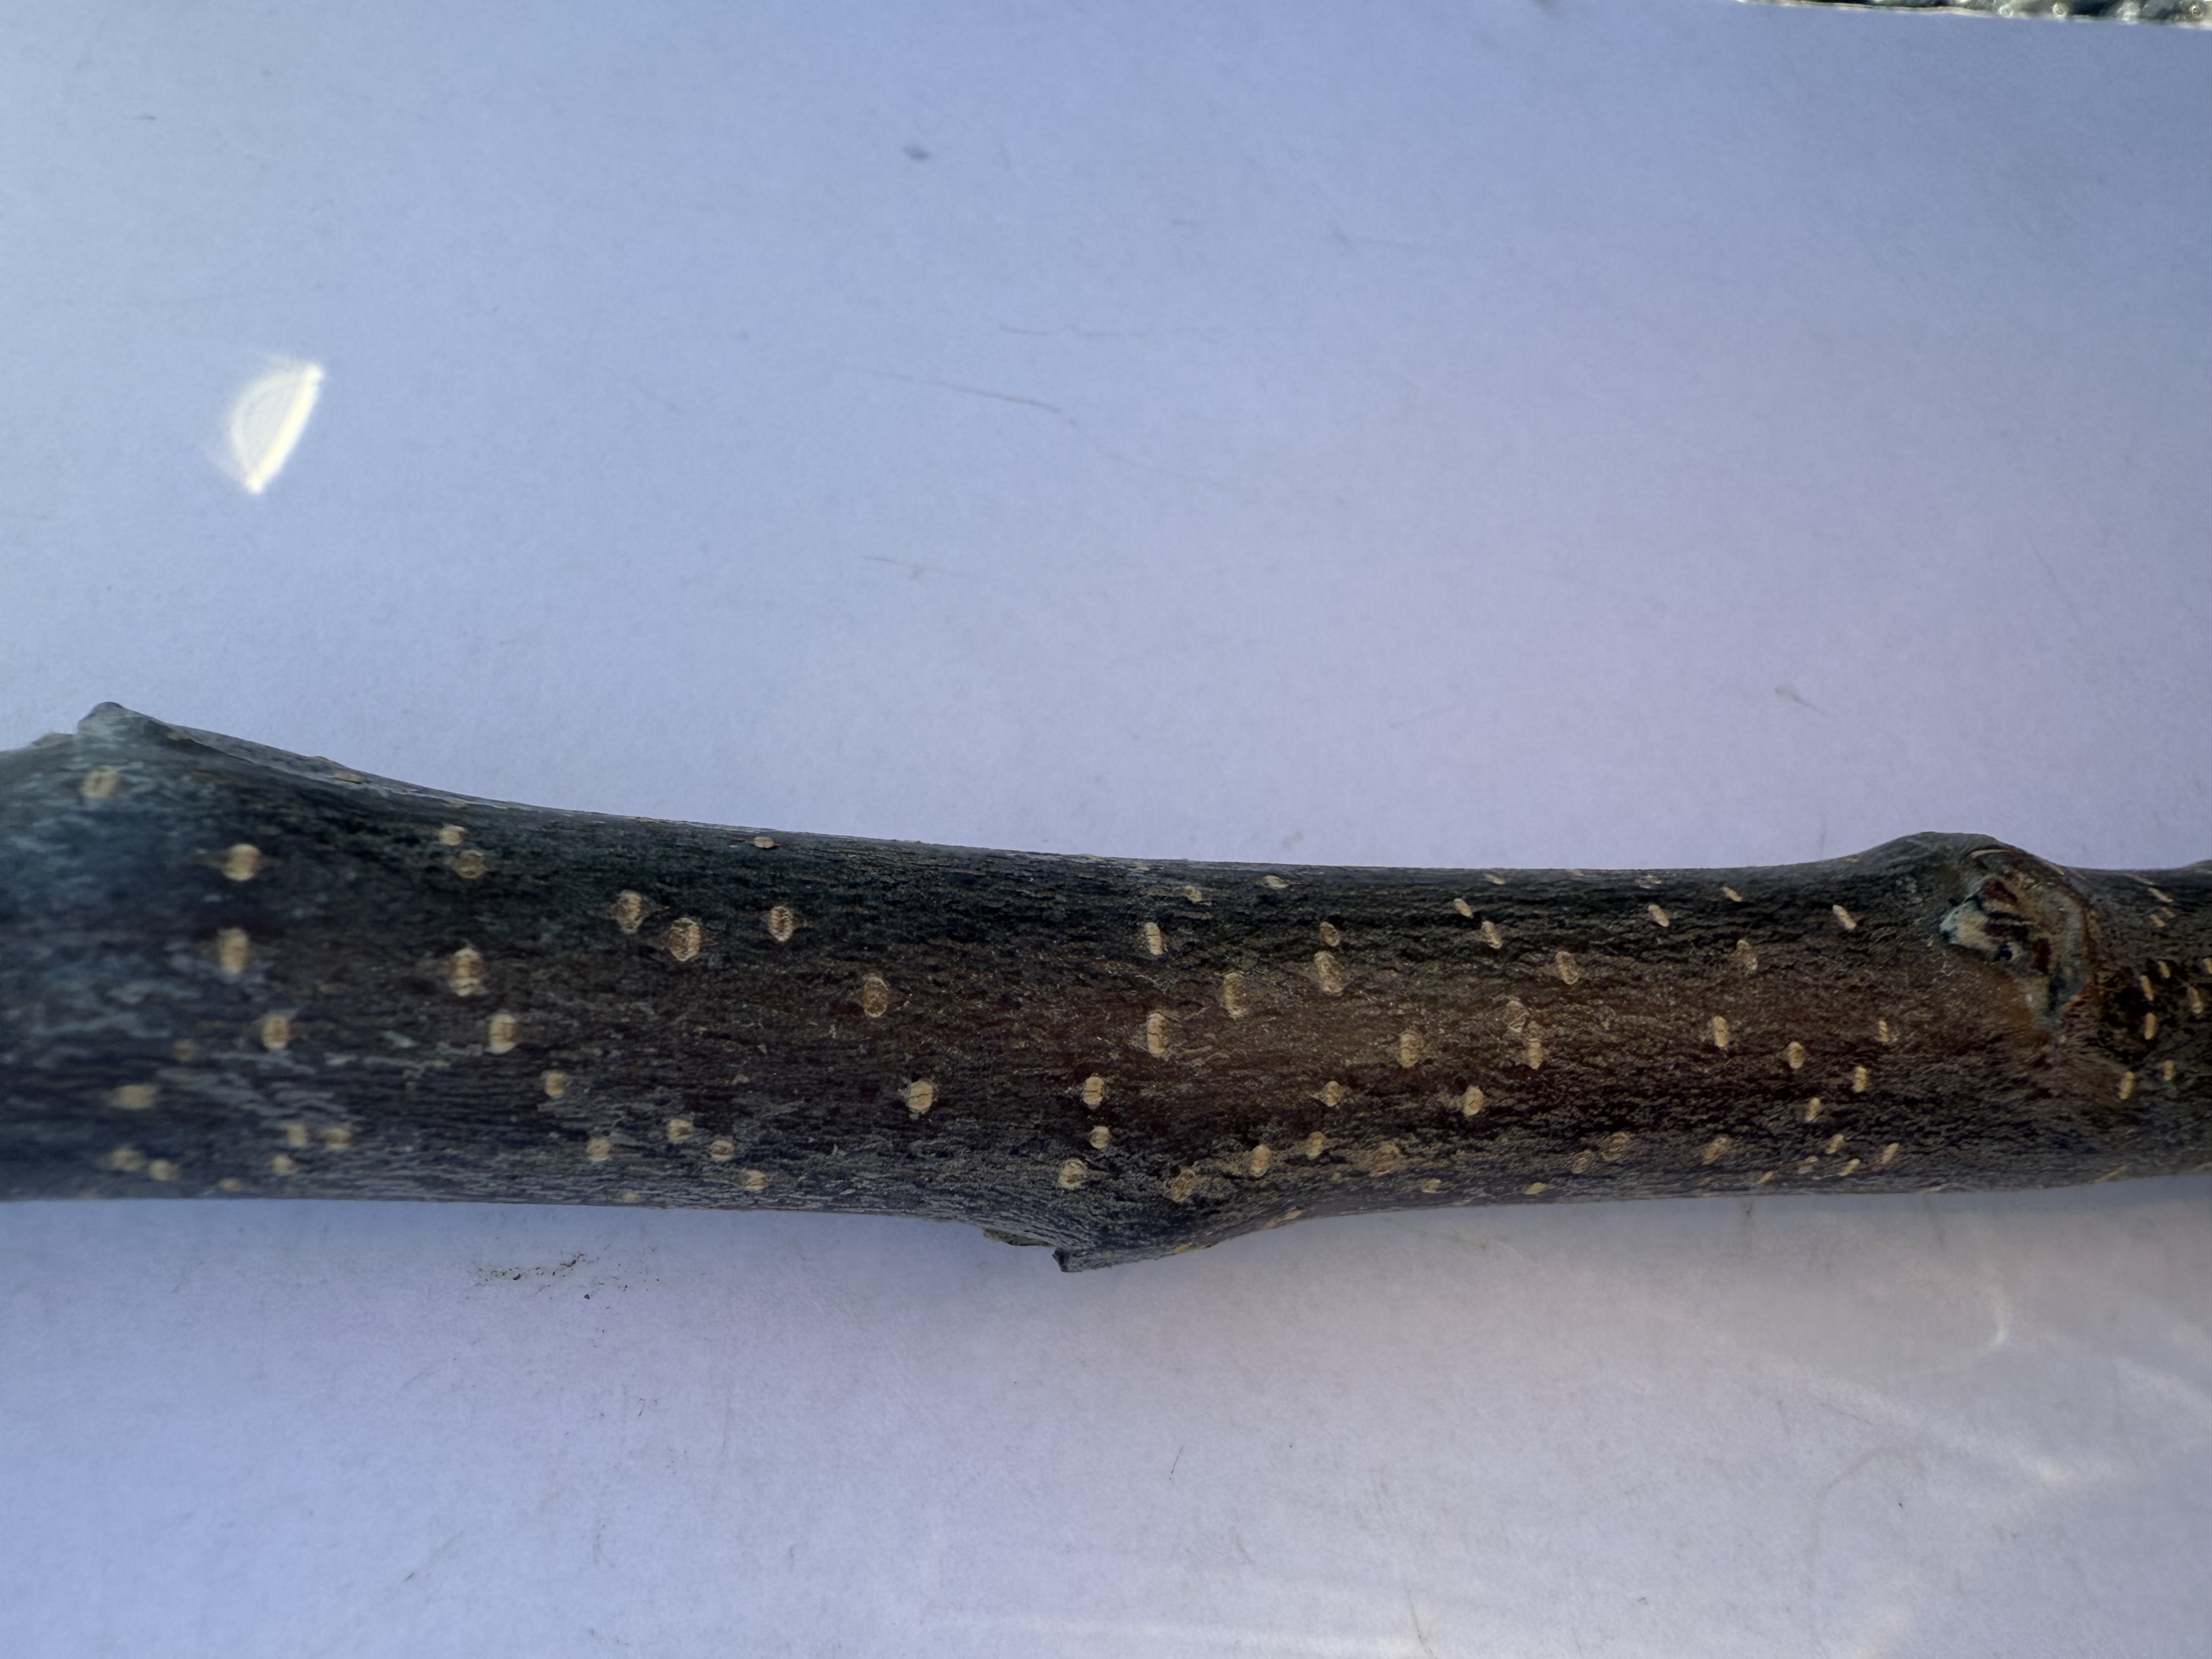
Variety: Golden Apple